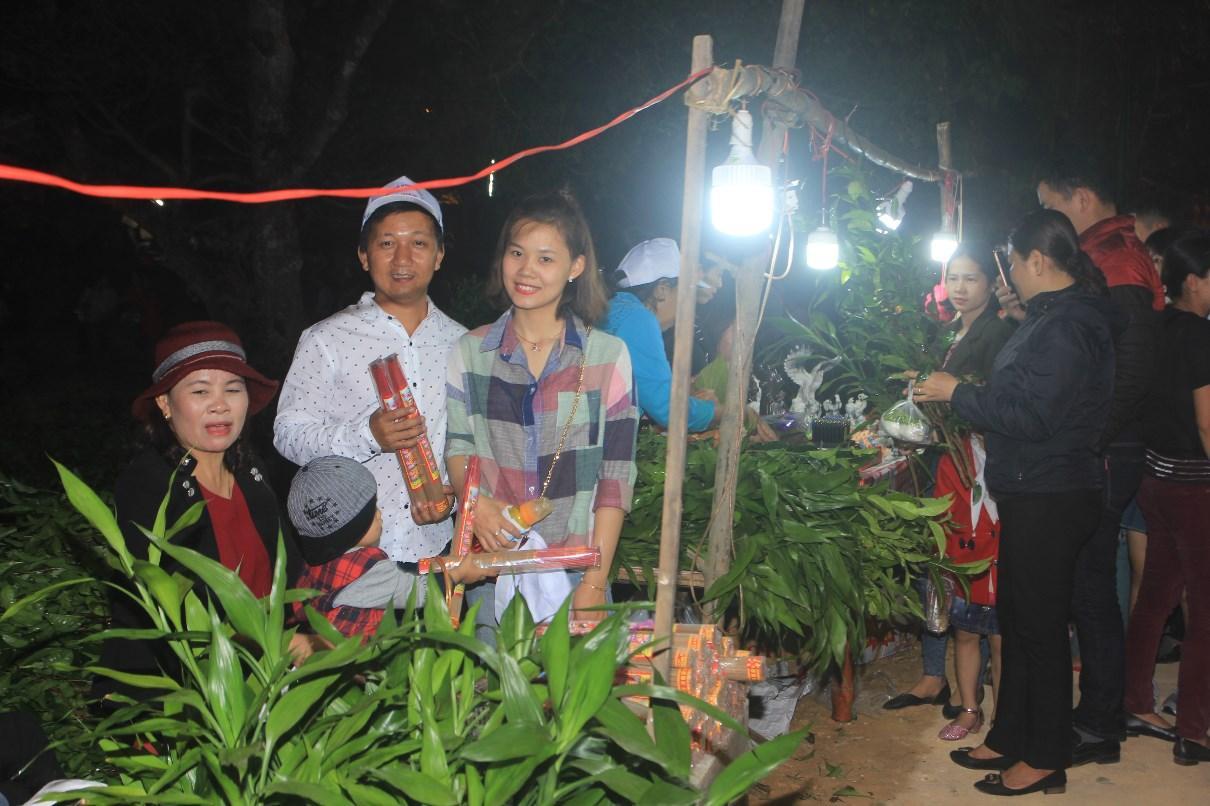
người đàn ông mặc áo màu trắng đang đứng ở giữa hai người phụ nữ